Yunfei Road station

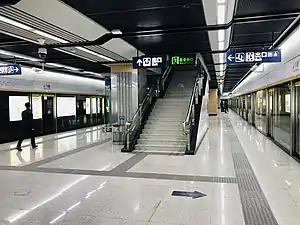

Yunfei Road Station, is a station of Line 3 of Wuhan Metro. It entered revenue service on December 28, 2015. It is located in Jianghan District. This station used to be known as Wangjiadun North Station.